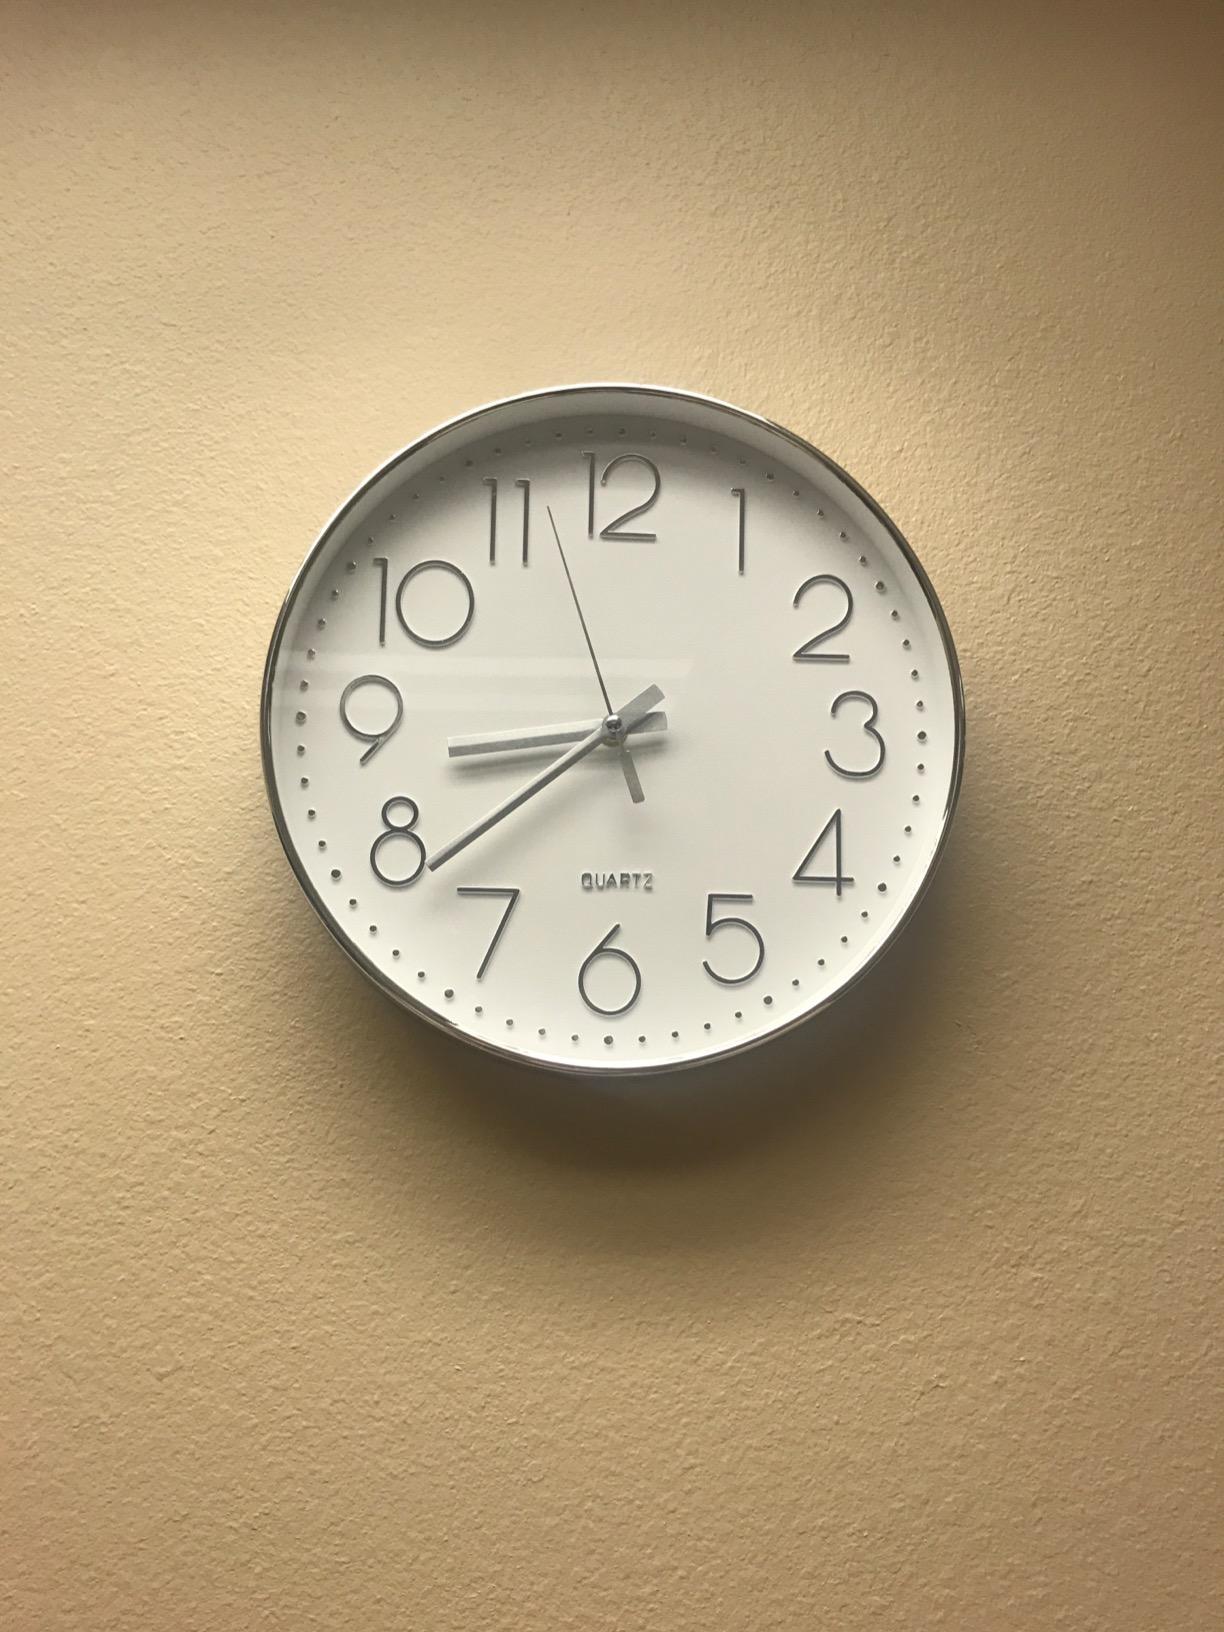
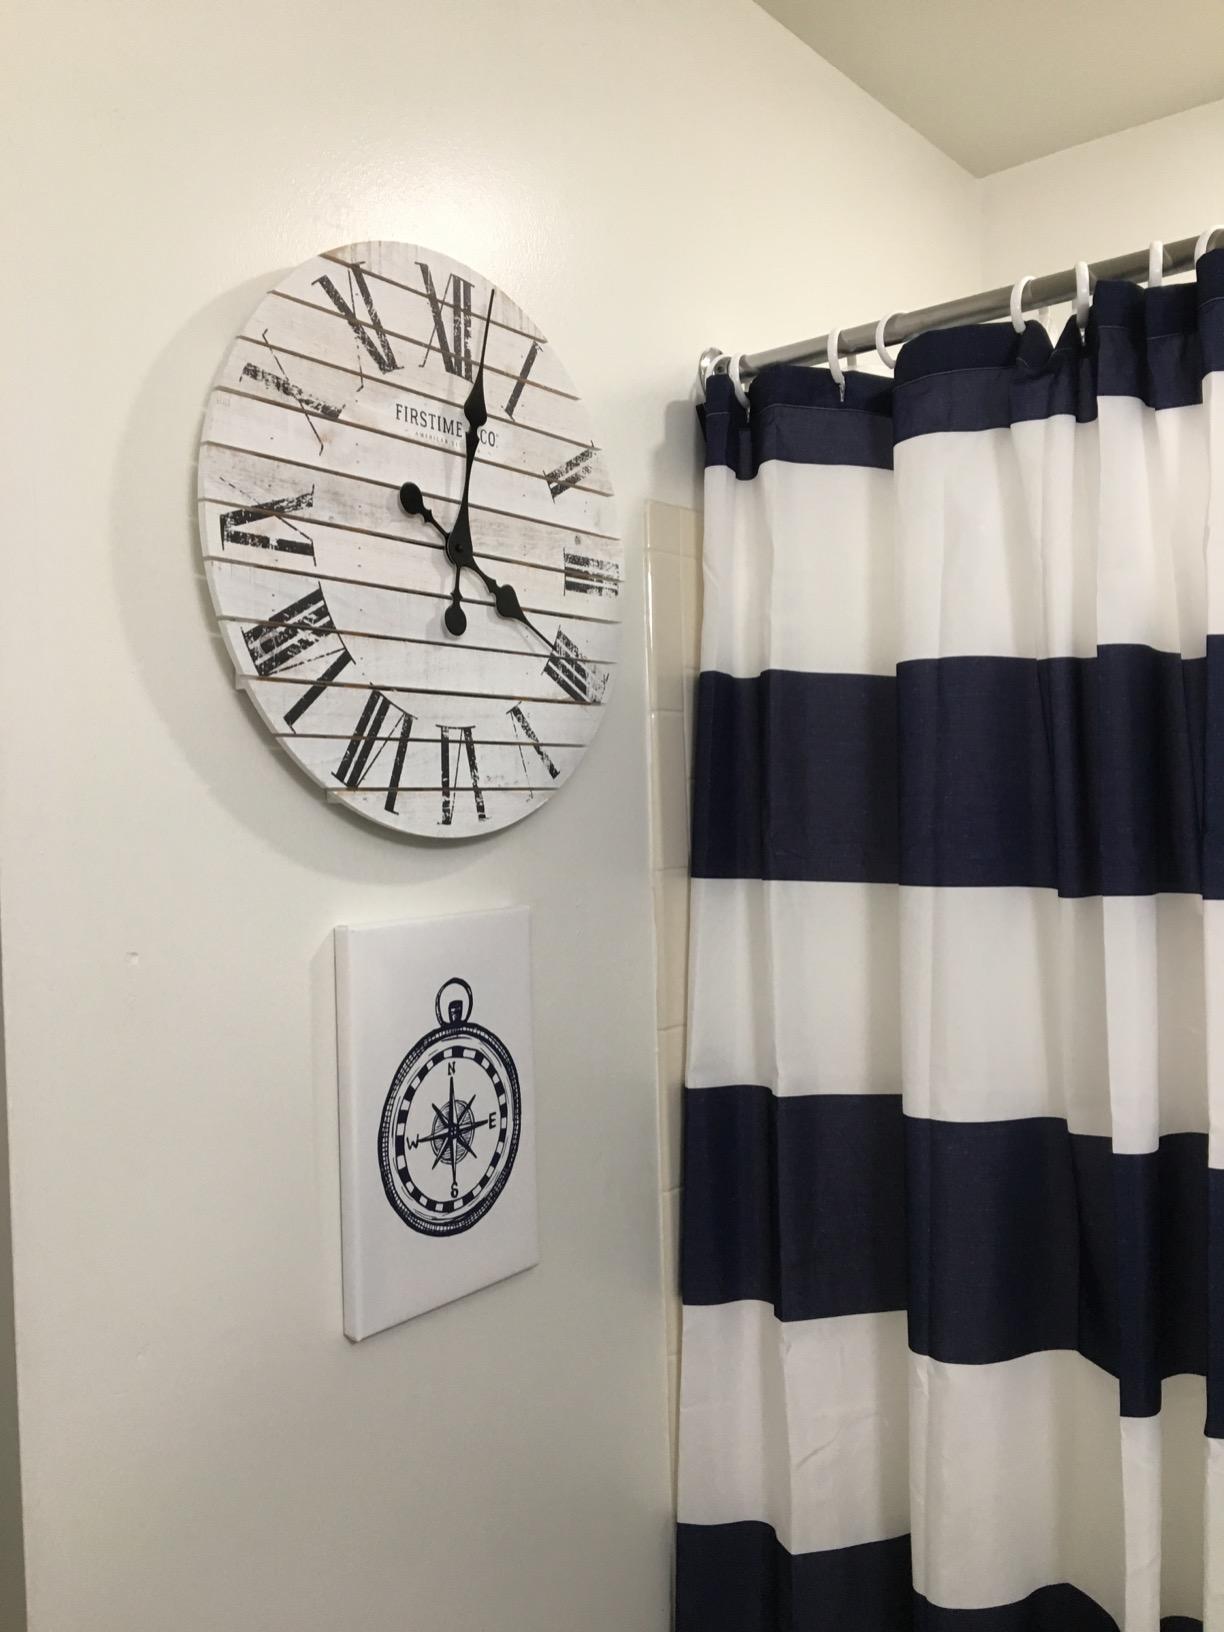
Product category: clock
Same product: no